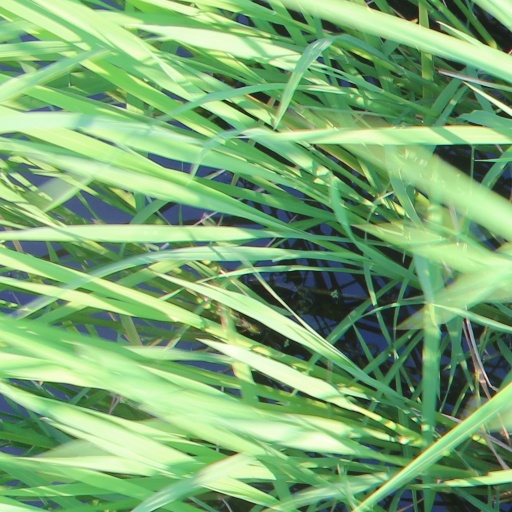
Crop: rice